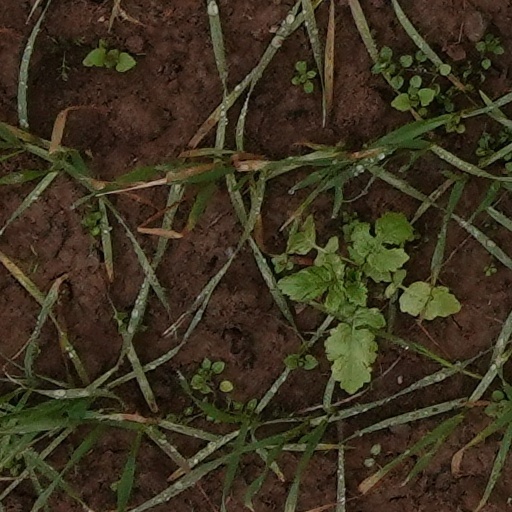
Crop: wheat